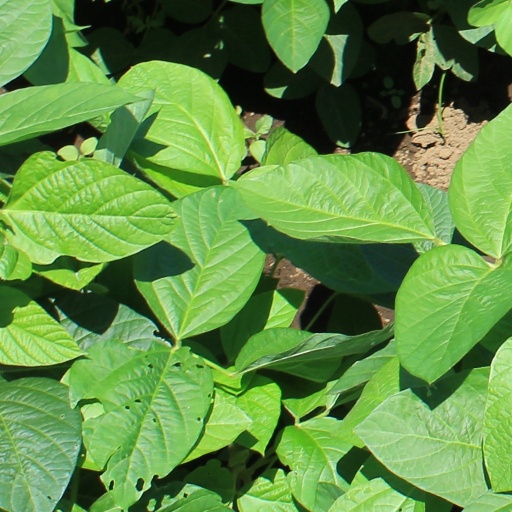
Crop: soybean